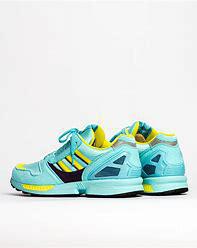
Brand: Adidas
Model: ZX 8000